Law enforcement response to the January 6 United States Capitol attack

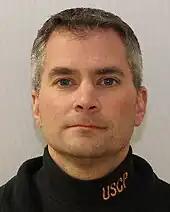
Capitol Police officer Brian Sicknick was assaulted by rioters. He died of a stroke the next day.

Morale among the Capitol Police plummeted after the riot. Four officers from various police departments who responded to the attack died by suicide in the days and months that followed. Capitol Police Officer Howard Charles Liebengood died by suicide three days after the attack. Liebengood worked three 24-hour shifts without sleep. Liebengood was survived by his wife Serena, and his two siblings. Liebengood's father was well known to many U.S. Senators and served as the United States Senate Sergeant at Arms.